Edward Pococke

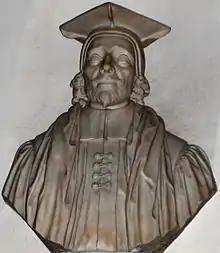
Bust of Pococke in Christ Church Cathedral, Oxford

After the Restoration, Pococke's political and financial troubles ended, but the reception of his "magnum opus"a complete edition of the Arabic history of Bar-Hebraeus ("Greg. Abulfaragii historia compendiosa dynastiarum"), which he dedicated to the king in 1663showed that the new order of things was not very favourable to scholarship. After this, his most important works were a "Lexicon heptaglotton" (1669) and English commentaries on "Micah" (1677), "Malachi" (1677), "Hosea" (1685) and "Joel" (1691). An Arabic translation of Grotius's "De veritate", which appeared in 1660, may also be mentioned as a proof of Pococke's interest in the propagation of Christianity in the East, as is his later Arabic translation of the "Book of Common Prayer" in 1674. Pococke had a long-standing interest in the subject, which he had talked over with Grotius at Paris on his way back from Constantinople.